1838 Jesuit slave sale

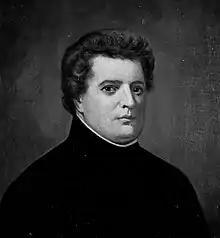
Black and white portrait of Thomas Mulledy

Almost immediately, the sale, which was one of the largest slave sales in the history of the United States, became a scandal among American Catholics. Many Maryland Jesuits were outraged by the sale, which they considered to be immoral, and many of them wrote graphic, emotional accounts of the sale to Roothaan. Benedict Fenwick, a Jesuit and the Bishop of Boston, privately lamented the fate of the slaves and considered the sale an extreme measure. Dubuisson described how the public reputation of the Jesuits in Washington and Virginia declined as a result of the sale. Other Jesuits voiced their anger to the Archbishop of Baltimore, Samuel Eccleston, who conveyed this to Roothaan. During the controversy, Mulledy fell into alcoholism.